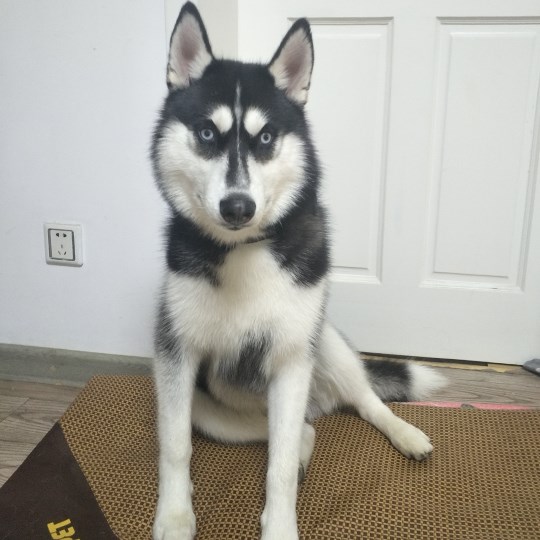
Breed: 1160-n000003-Siberian_husky